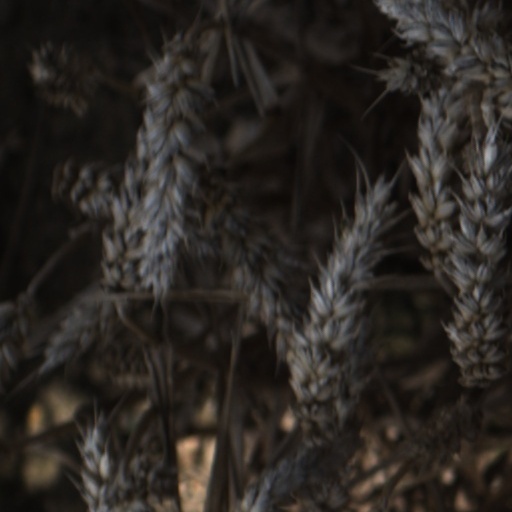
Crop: wheat